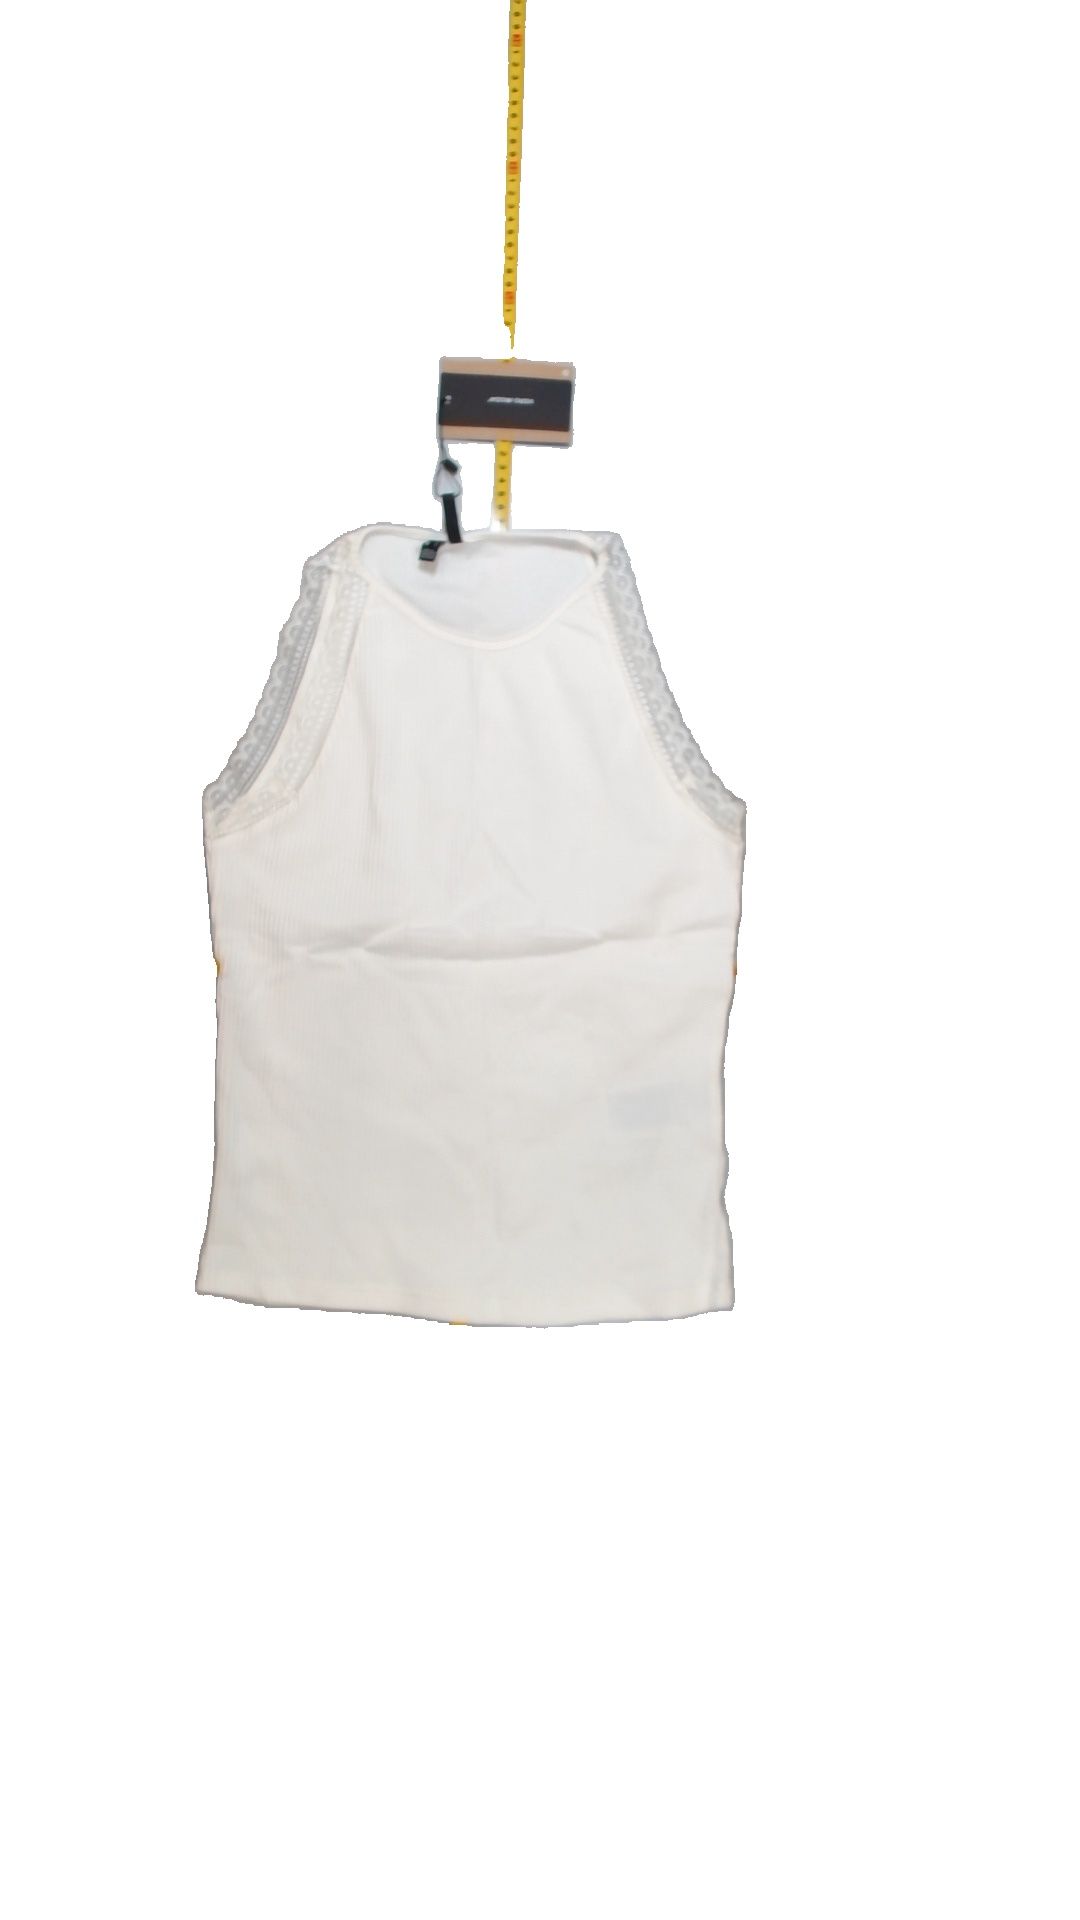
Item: Tank Top (Ladies)
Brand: Vero Moda
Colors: White
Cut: Regular, C-collar
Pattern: Lace
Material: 95%cotton 5%elastane
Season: Summer
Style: No trend
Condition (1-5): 5
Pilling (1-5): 5
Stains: No
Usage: Reuse
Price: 100-150